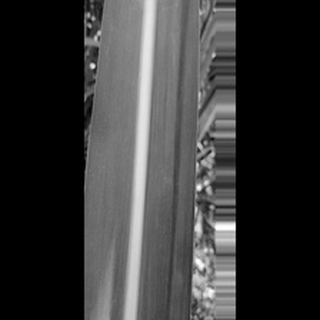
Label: healthy_sugarcane